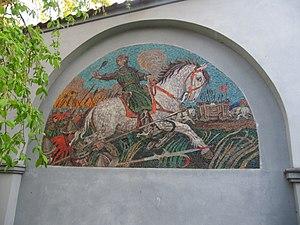
Les croisades contre les hussites sont des campagnes militaires des féodaux et de l'Église catholique contre les paysans et les partisans de Jan Hus en Bohême de 1420 à 1434. Ce furent les premiers combats en Europe où des armes portatives à poudre comme les mousquets firent une contribution décisive.